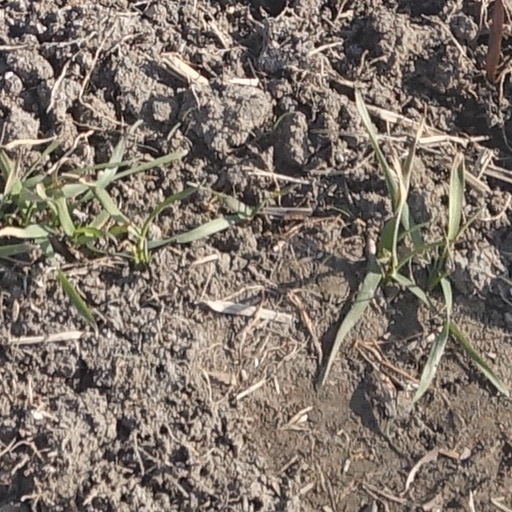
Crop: wheat